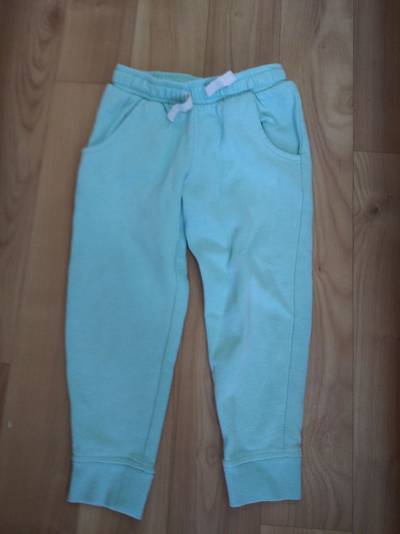
Waste category: clothes